Messerschmitt Me 262

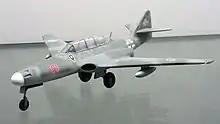
Scale model of one of the Me 262 HG III versions at the Technikmuseum Speyer

A prominent Royal Navy test pilot, Captain Eric Brown, chief naval test pilot and commanding officer of the Captured Enemy Aircraft Flight Royal Aircraft Establishment, who tested the Me 262 noted that: